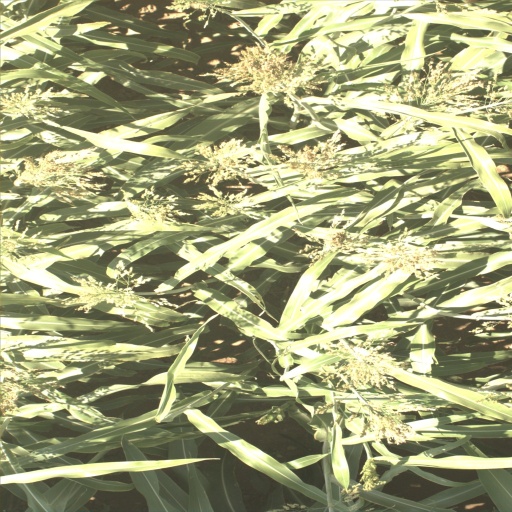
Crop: sorghum